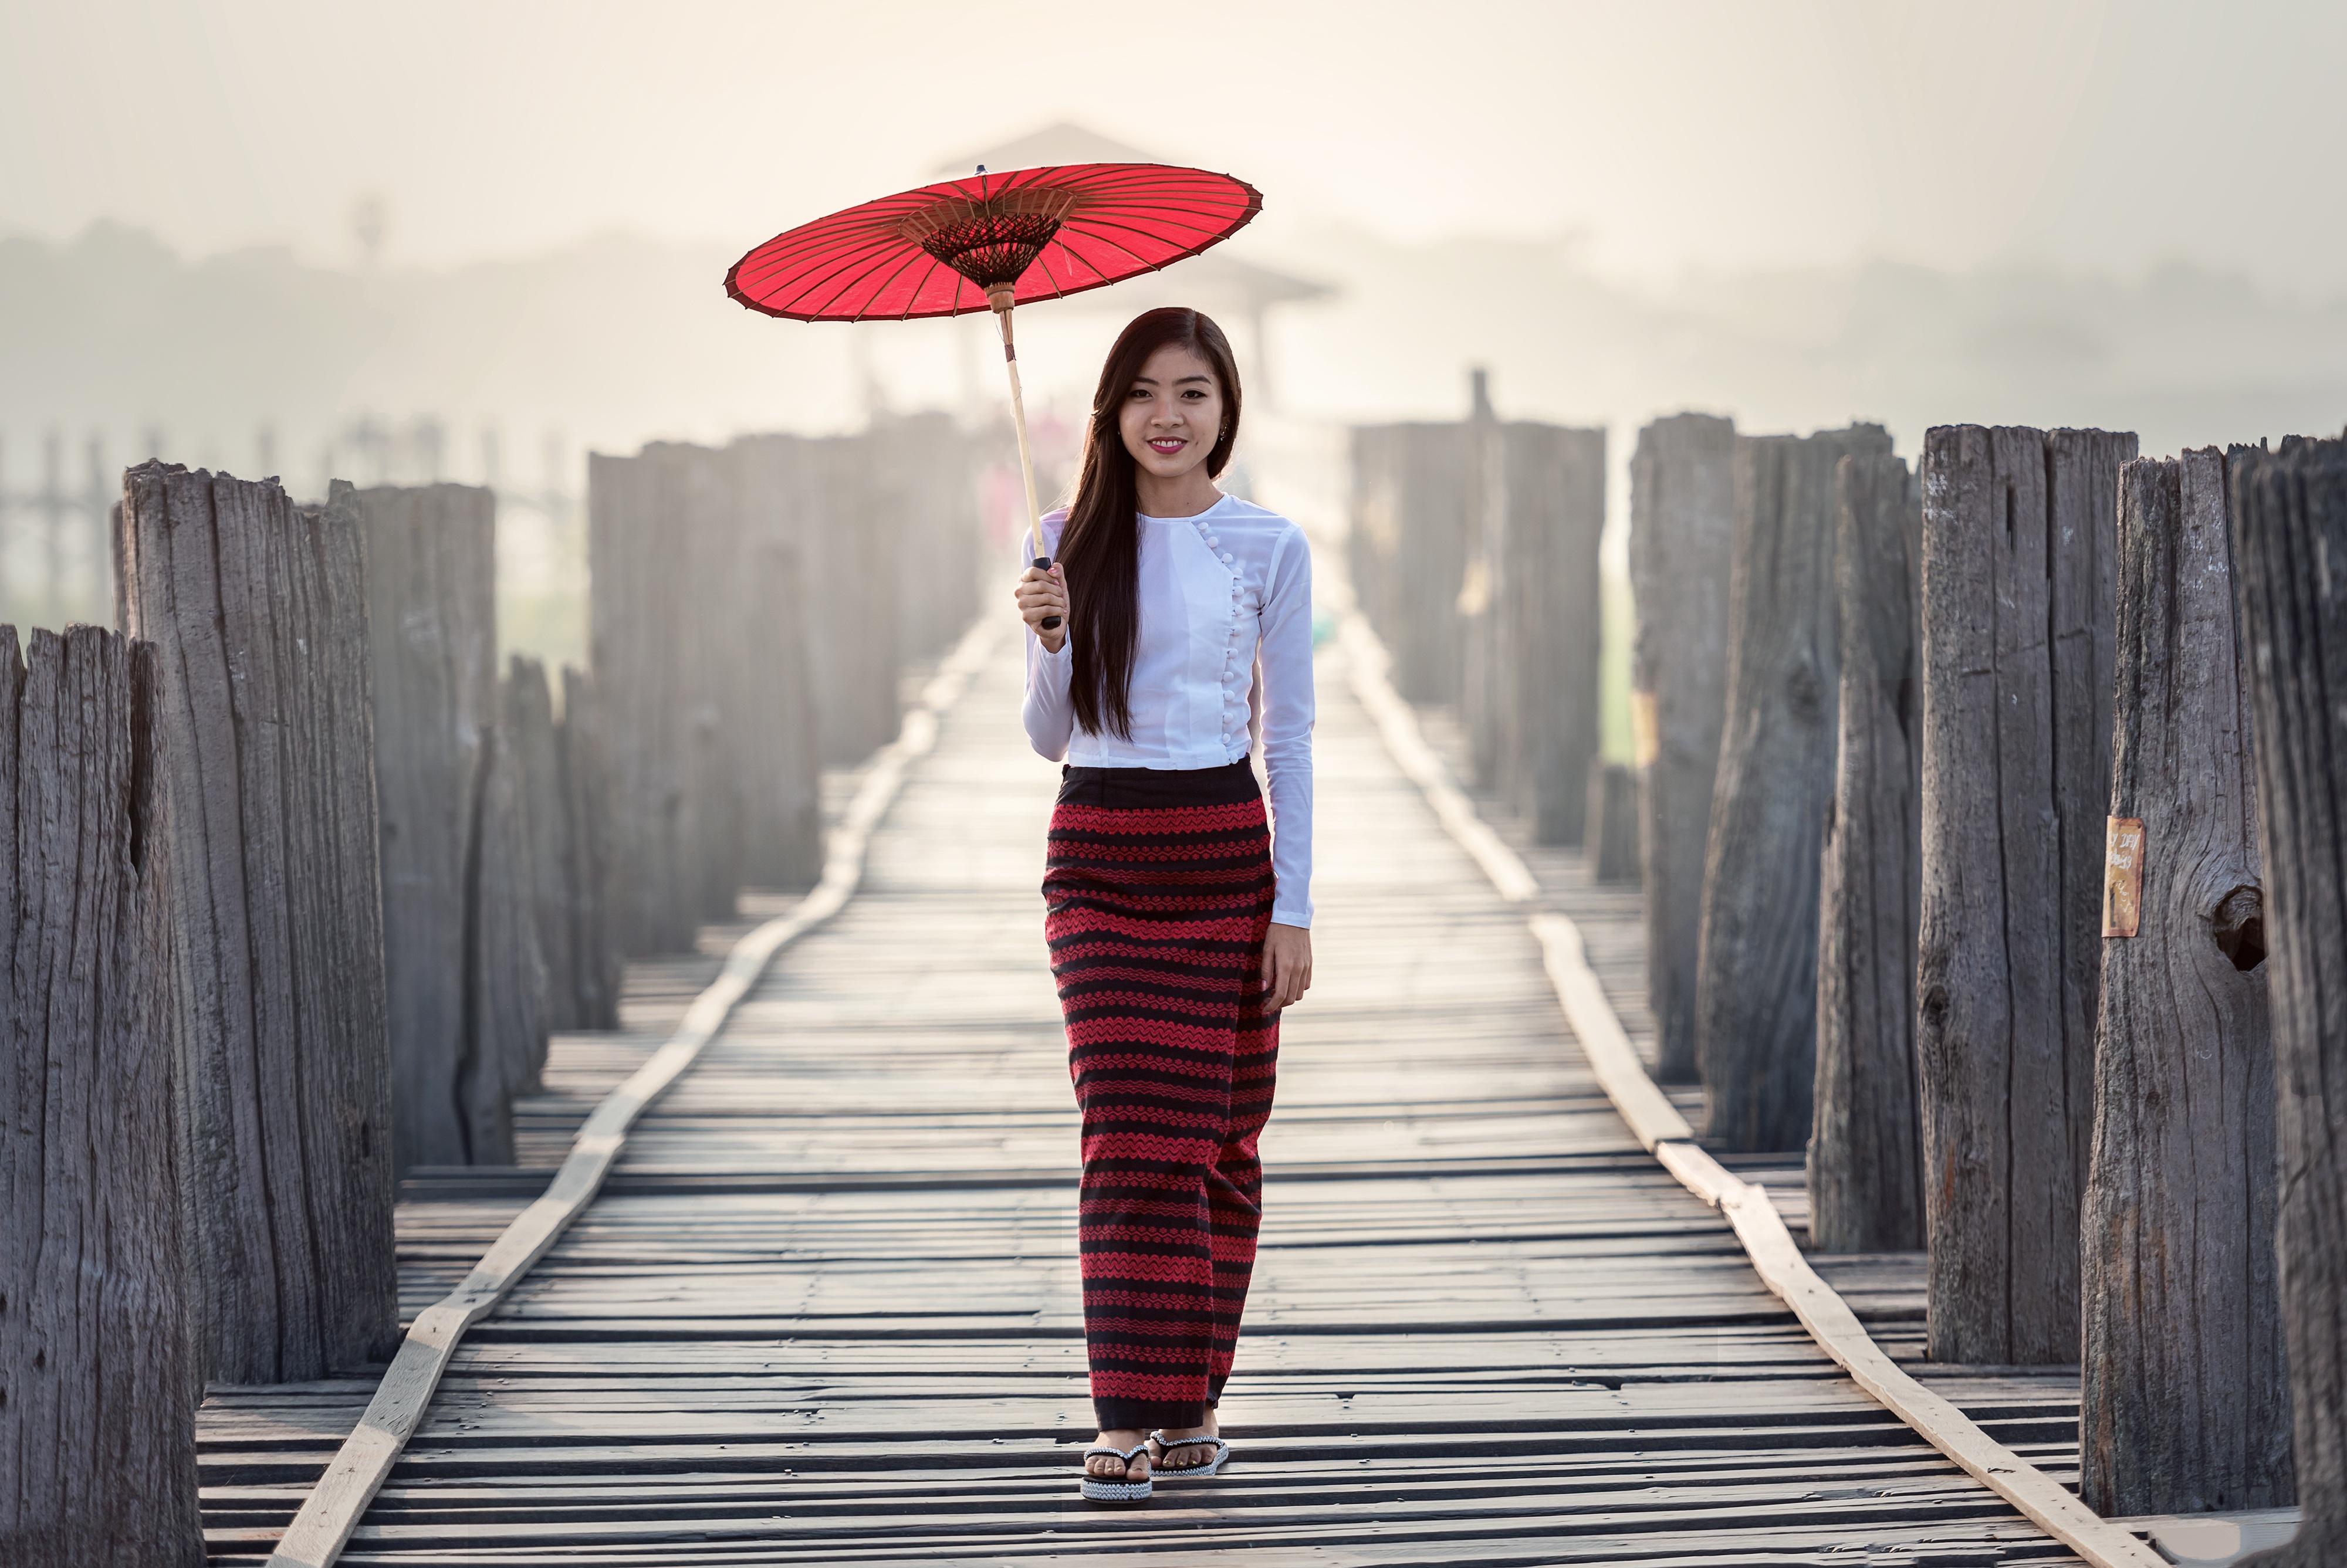
outdoor, winter, people, wood, girl, woman, sunrise, bridge, warm, countryside, cute, portrait, model, spring, golden, red, umbrella, color, buddhist, asia, fashion, lifestyle, season, thailand, fabric, vietnamese, face, tour, dress, gold, happy, photograph, snapshot, beauty, culture, beautiful, elegant, image, pretty, good, tradition, silk, laos, traditional, burma, mandalay, photo shoot, the device, myanmar burma, outside of the house